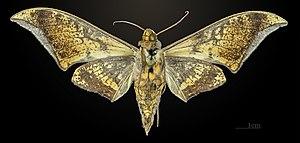
Ambulyx jordani est une espèce d'insectes lépidoptères de la famille des Sphingidae, sous-famille des Smerinthinae, tribu des Ambulycini, et du genre Ambulyx.